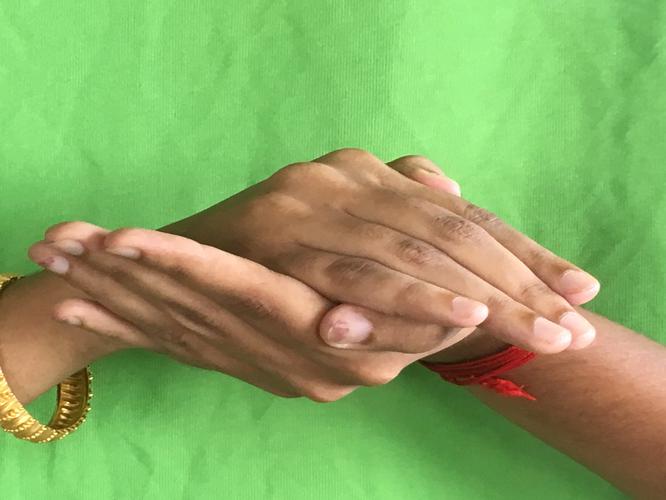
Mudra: Samputa
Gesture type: double_hand